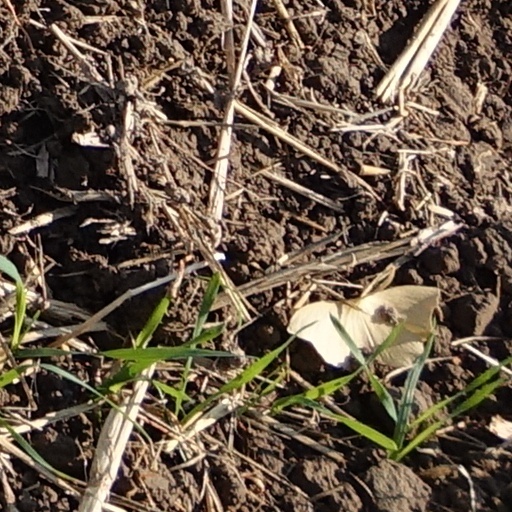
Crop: wheat